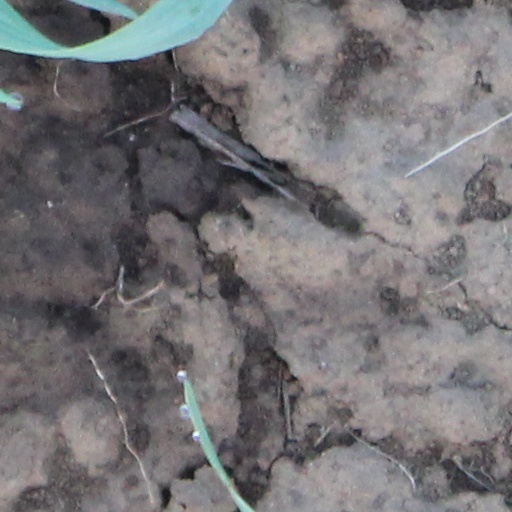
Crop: wheat